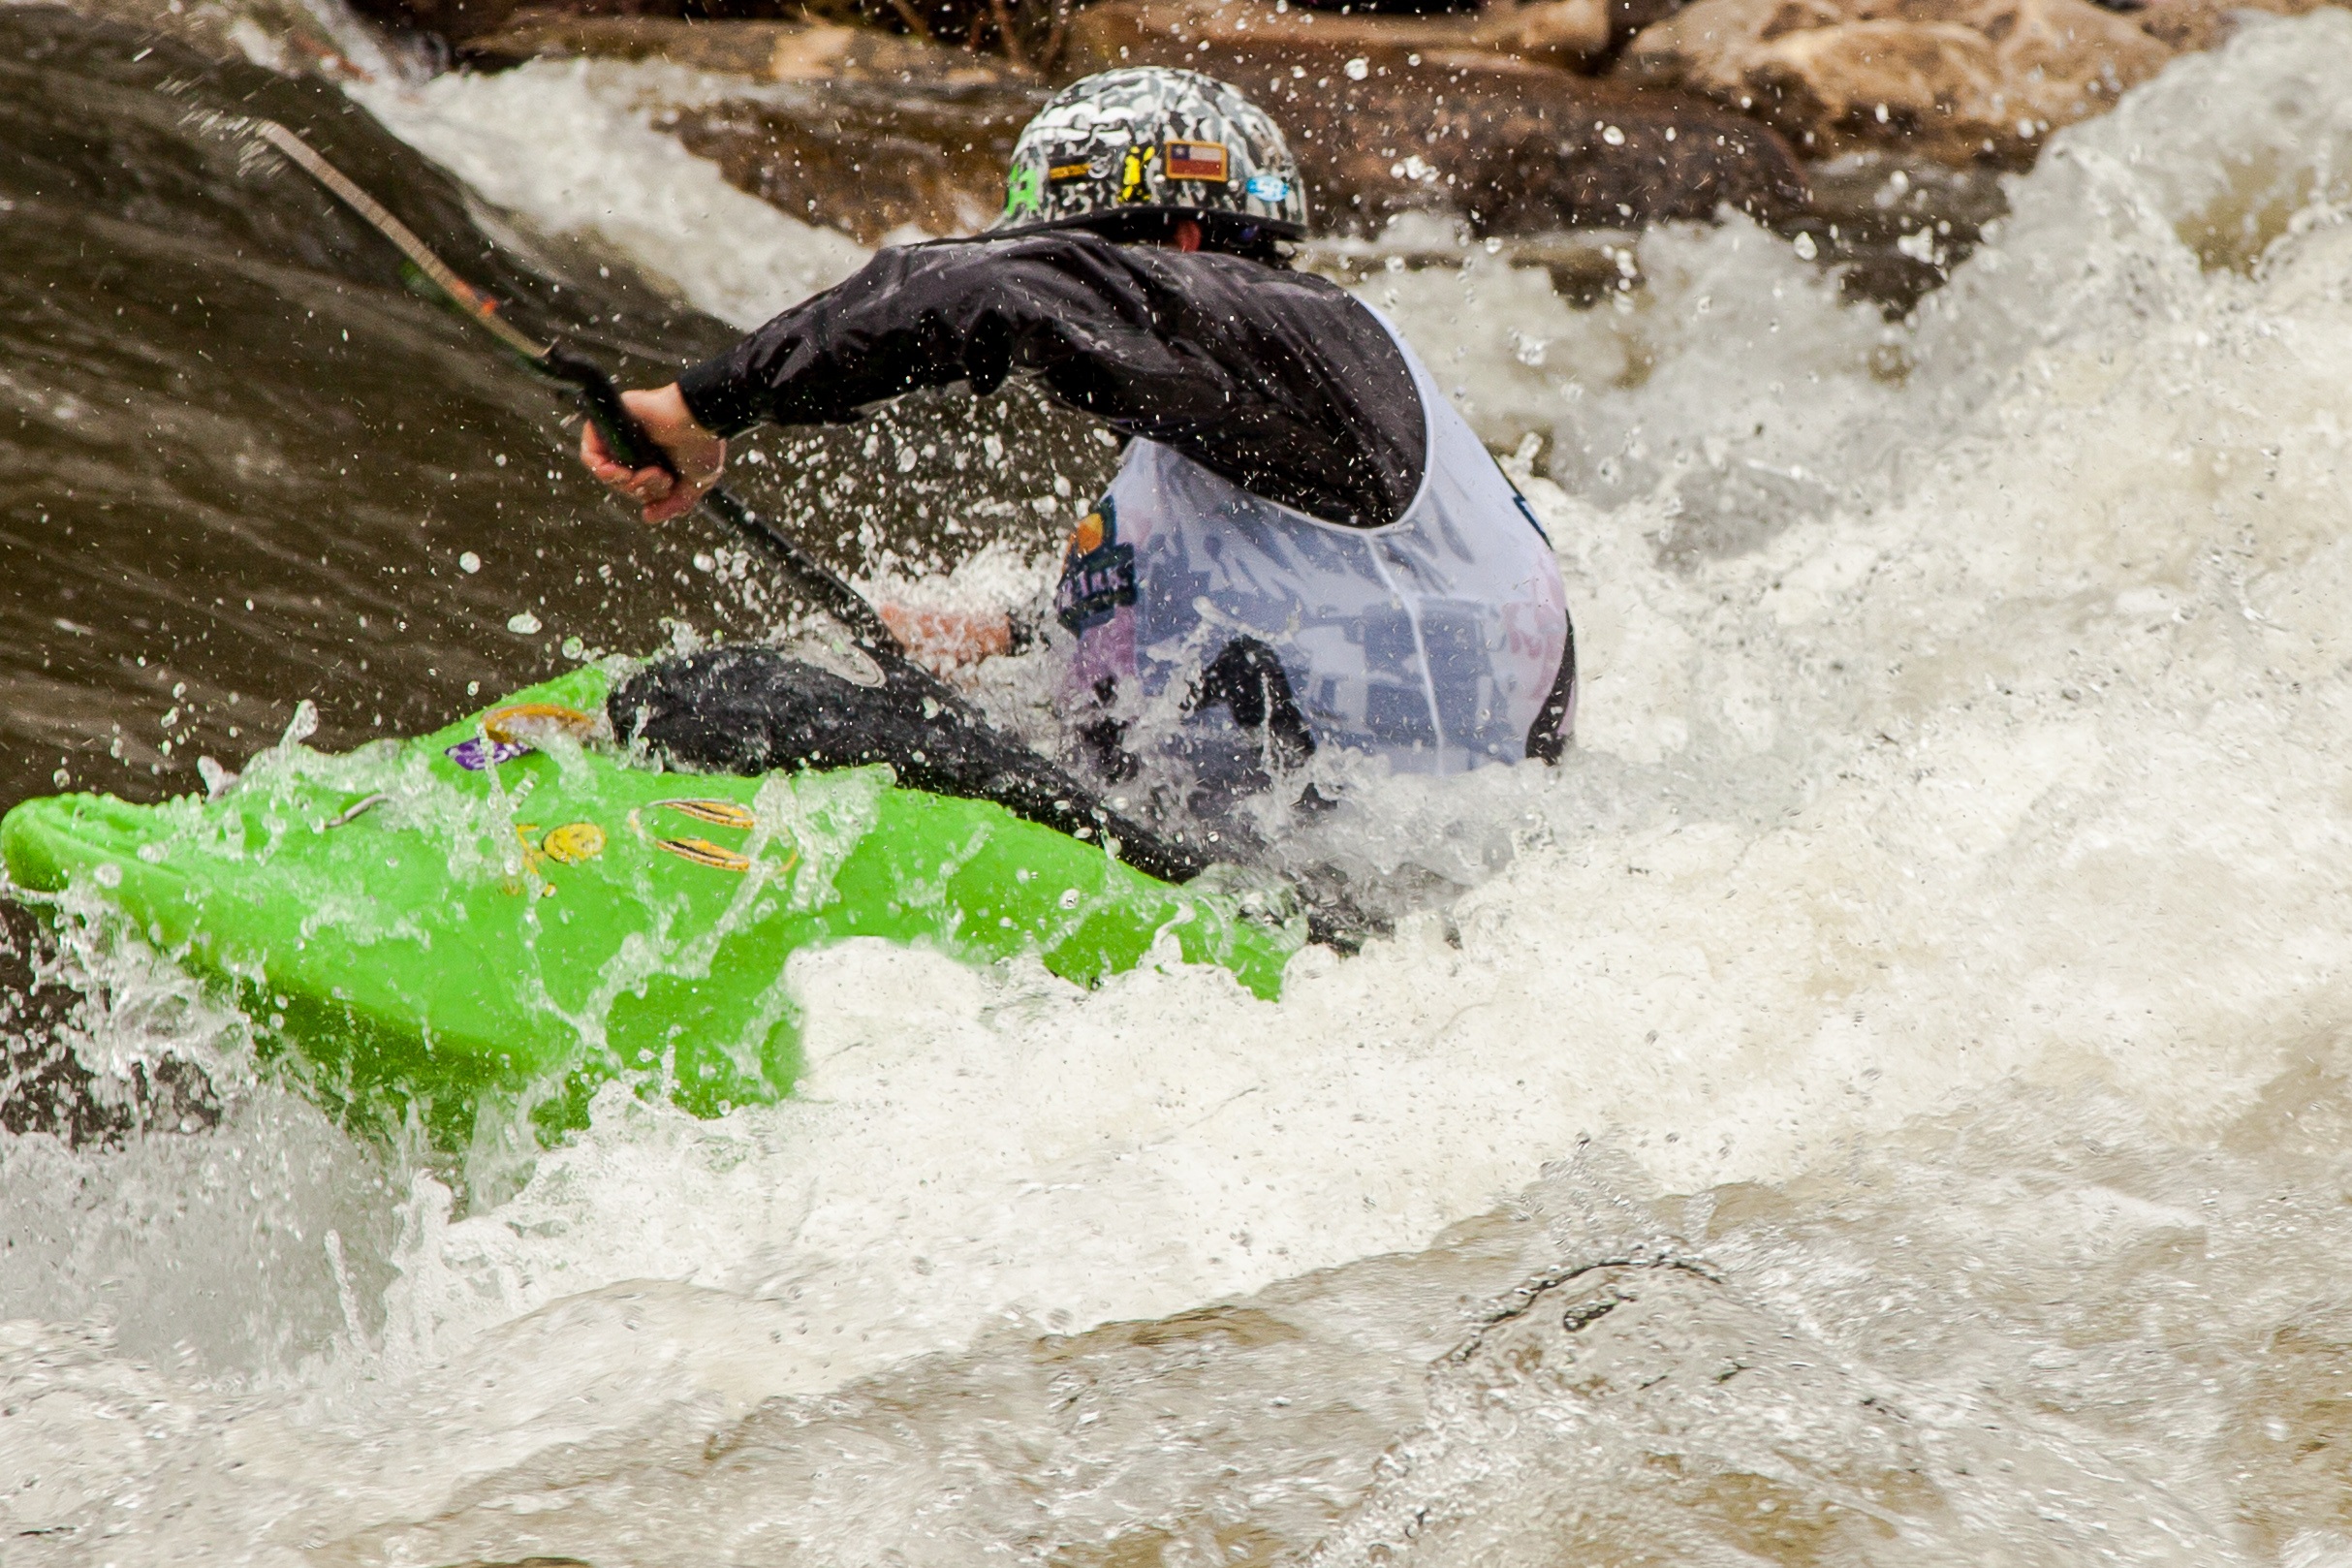
water, nature, person, cold, mist, white, sport, boat, wave, adventure, wet, river, summer, oar, stream, vehicle, spray, action, rapid, exercise, extreme, extreme sport, speed, leisure, kayak, terrain, healthy, life, activity, energy, outdoors, fun, relaxation, sports, helmet, boating, whitewater, rapids, danger, games, risk, athlete, vacations, strength, challenge, excitement, water sport, protective, pursuit, swift, lifestyles, canoe slalom, whitewater kayaking